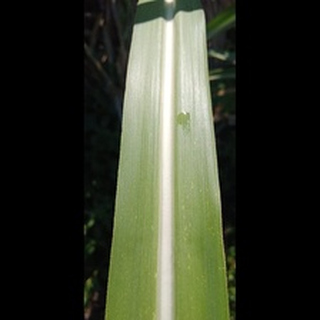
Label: healthy_sugarcane